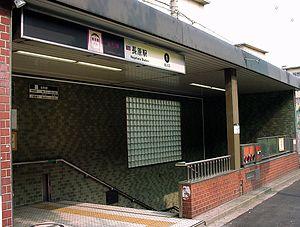
Nagahara est une station du métro d'Osaka sur la ligne Tanimachi, située dans l'arrondissement de Hirano à Osaka.